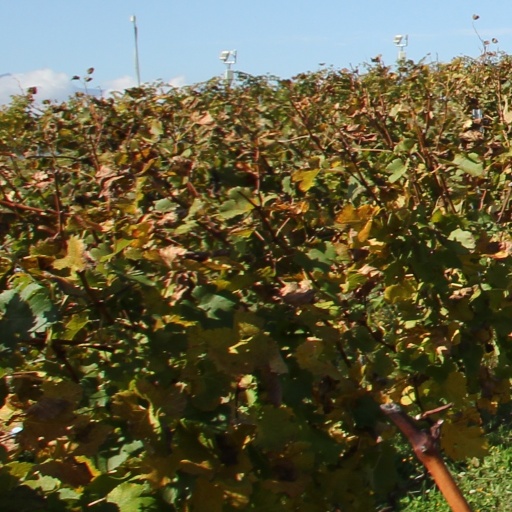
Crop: grape